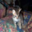
Label: cat